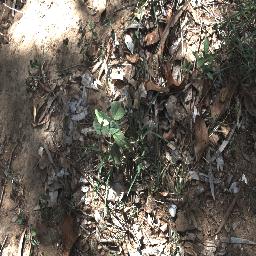
Label: negative